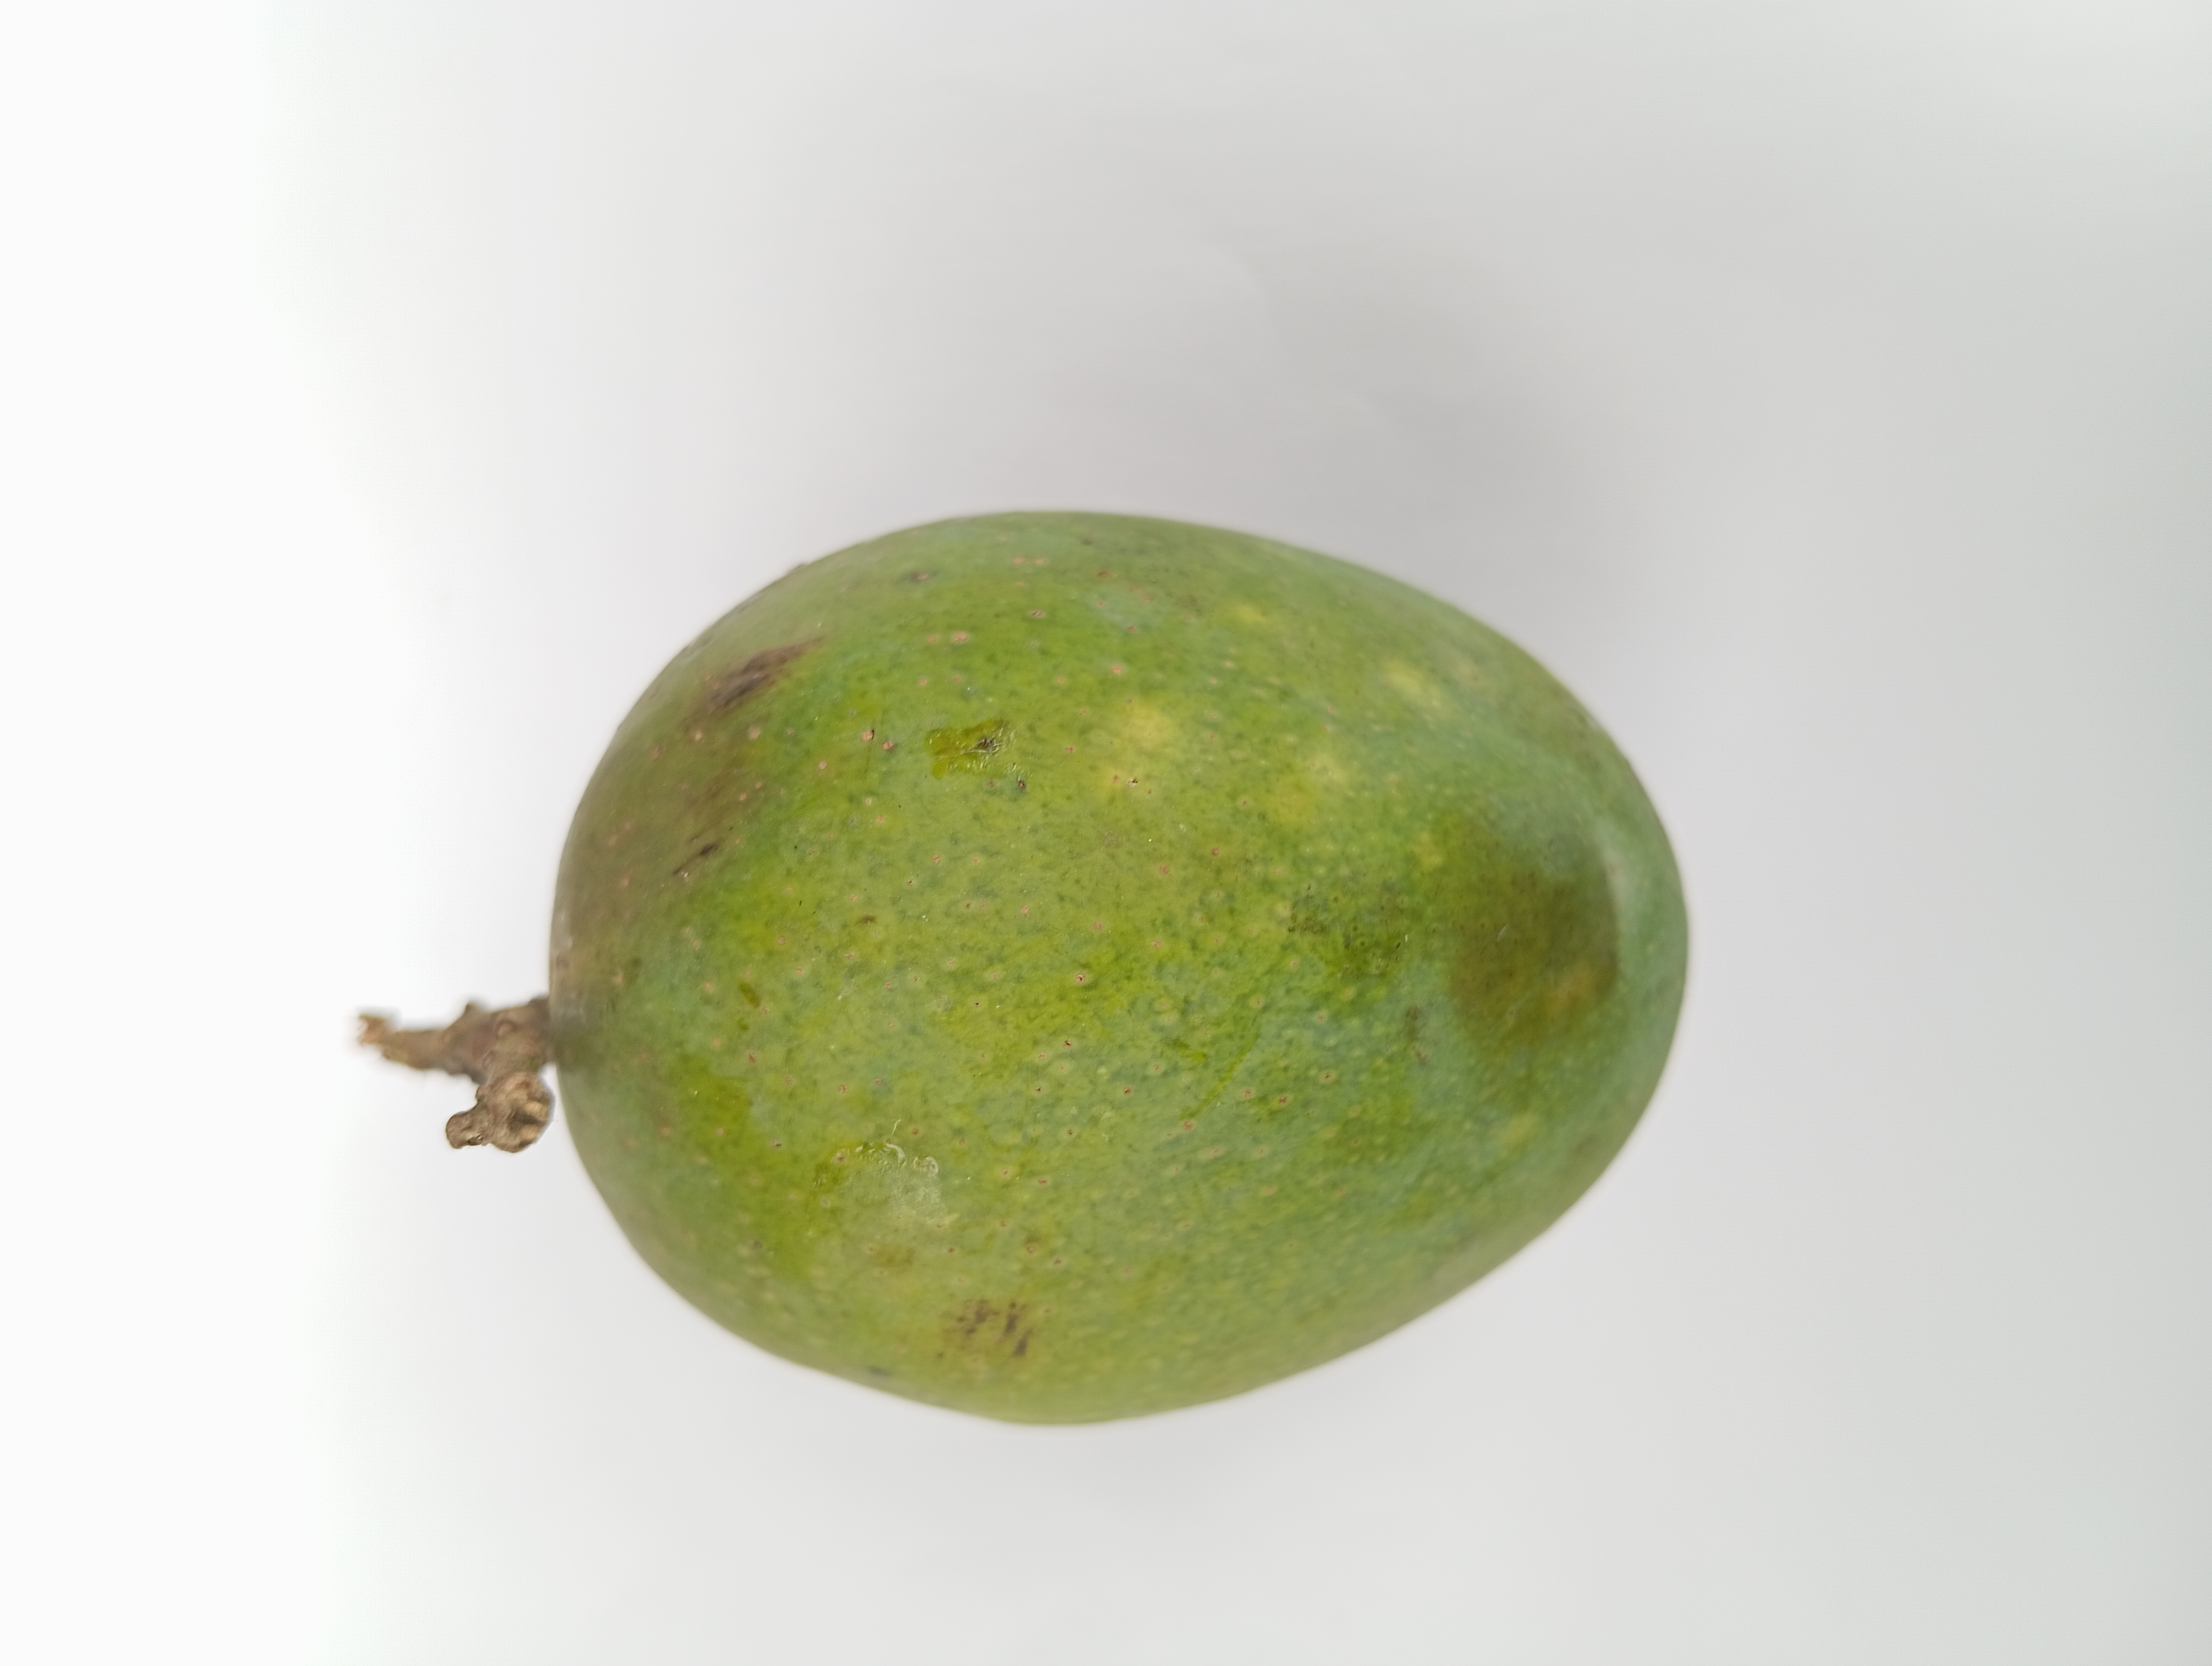
Mango variety: Himsagar